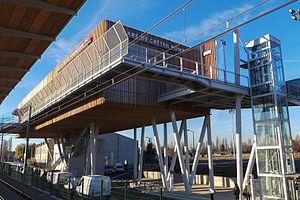
La gare de Créteil-Pompadour Parc Interdépartemental des Sports est une gare ferroviaire française de la ligne de Paris-Lyon à Marseille-Saint-Charles, située sur la commune de Créteil, à la hauteur du carrefour Pompadour. Cette gare, ouverte depuis le 15 décembre 2013, remplace la gare de Villeneuve-Prairie, située 800 mètres plus au sud, désormais fermée.